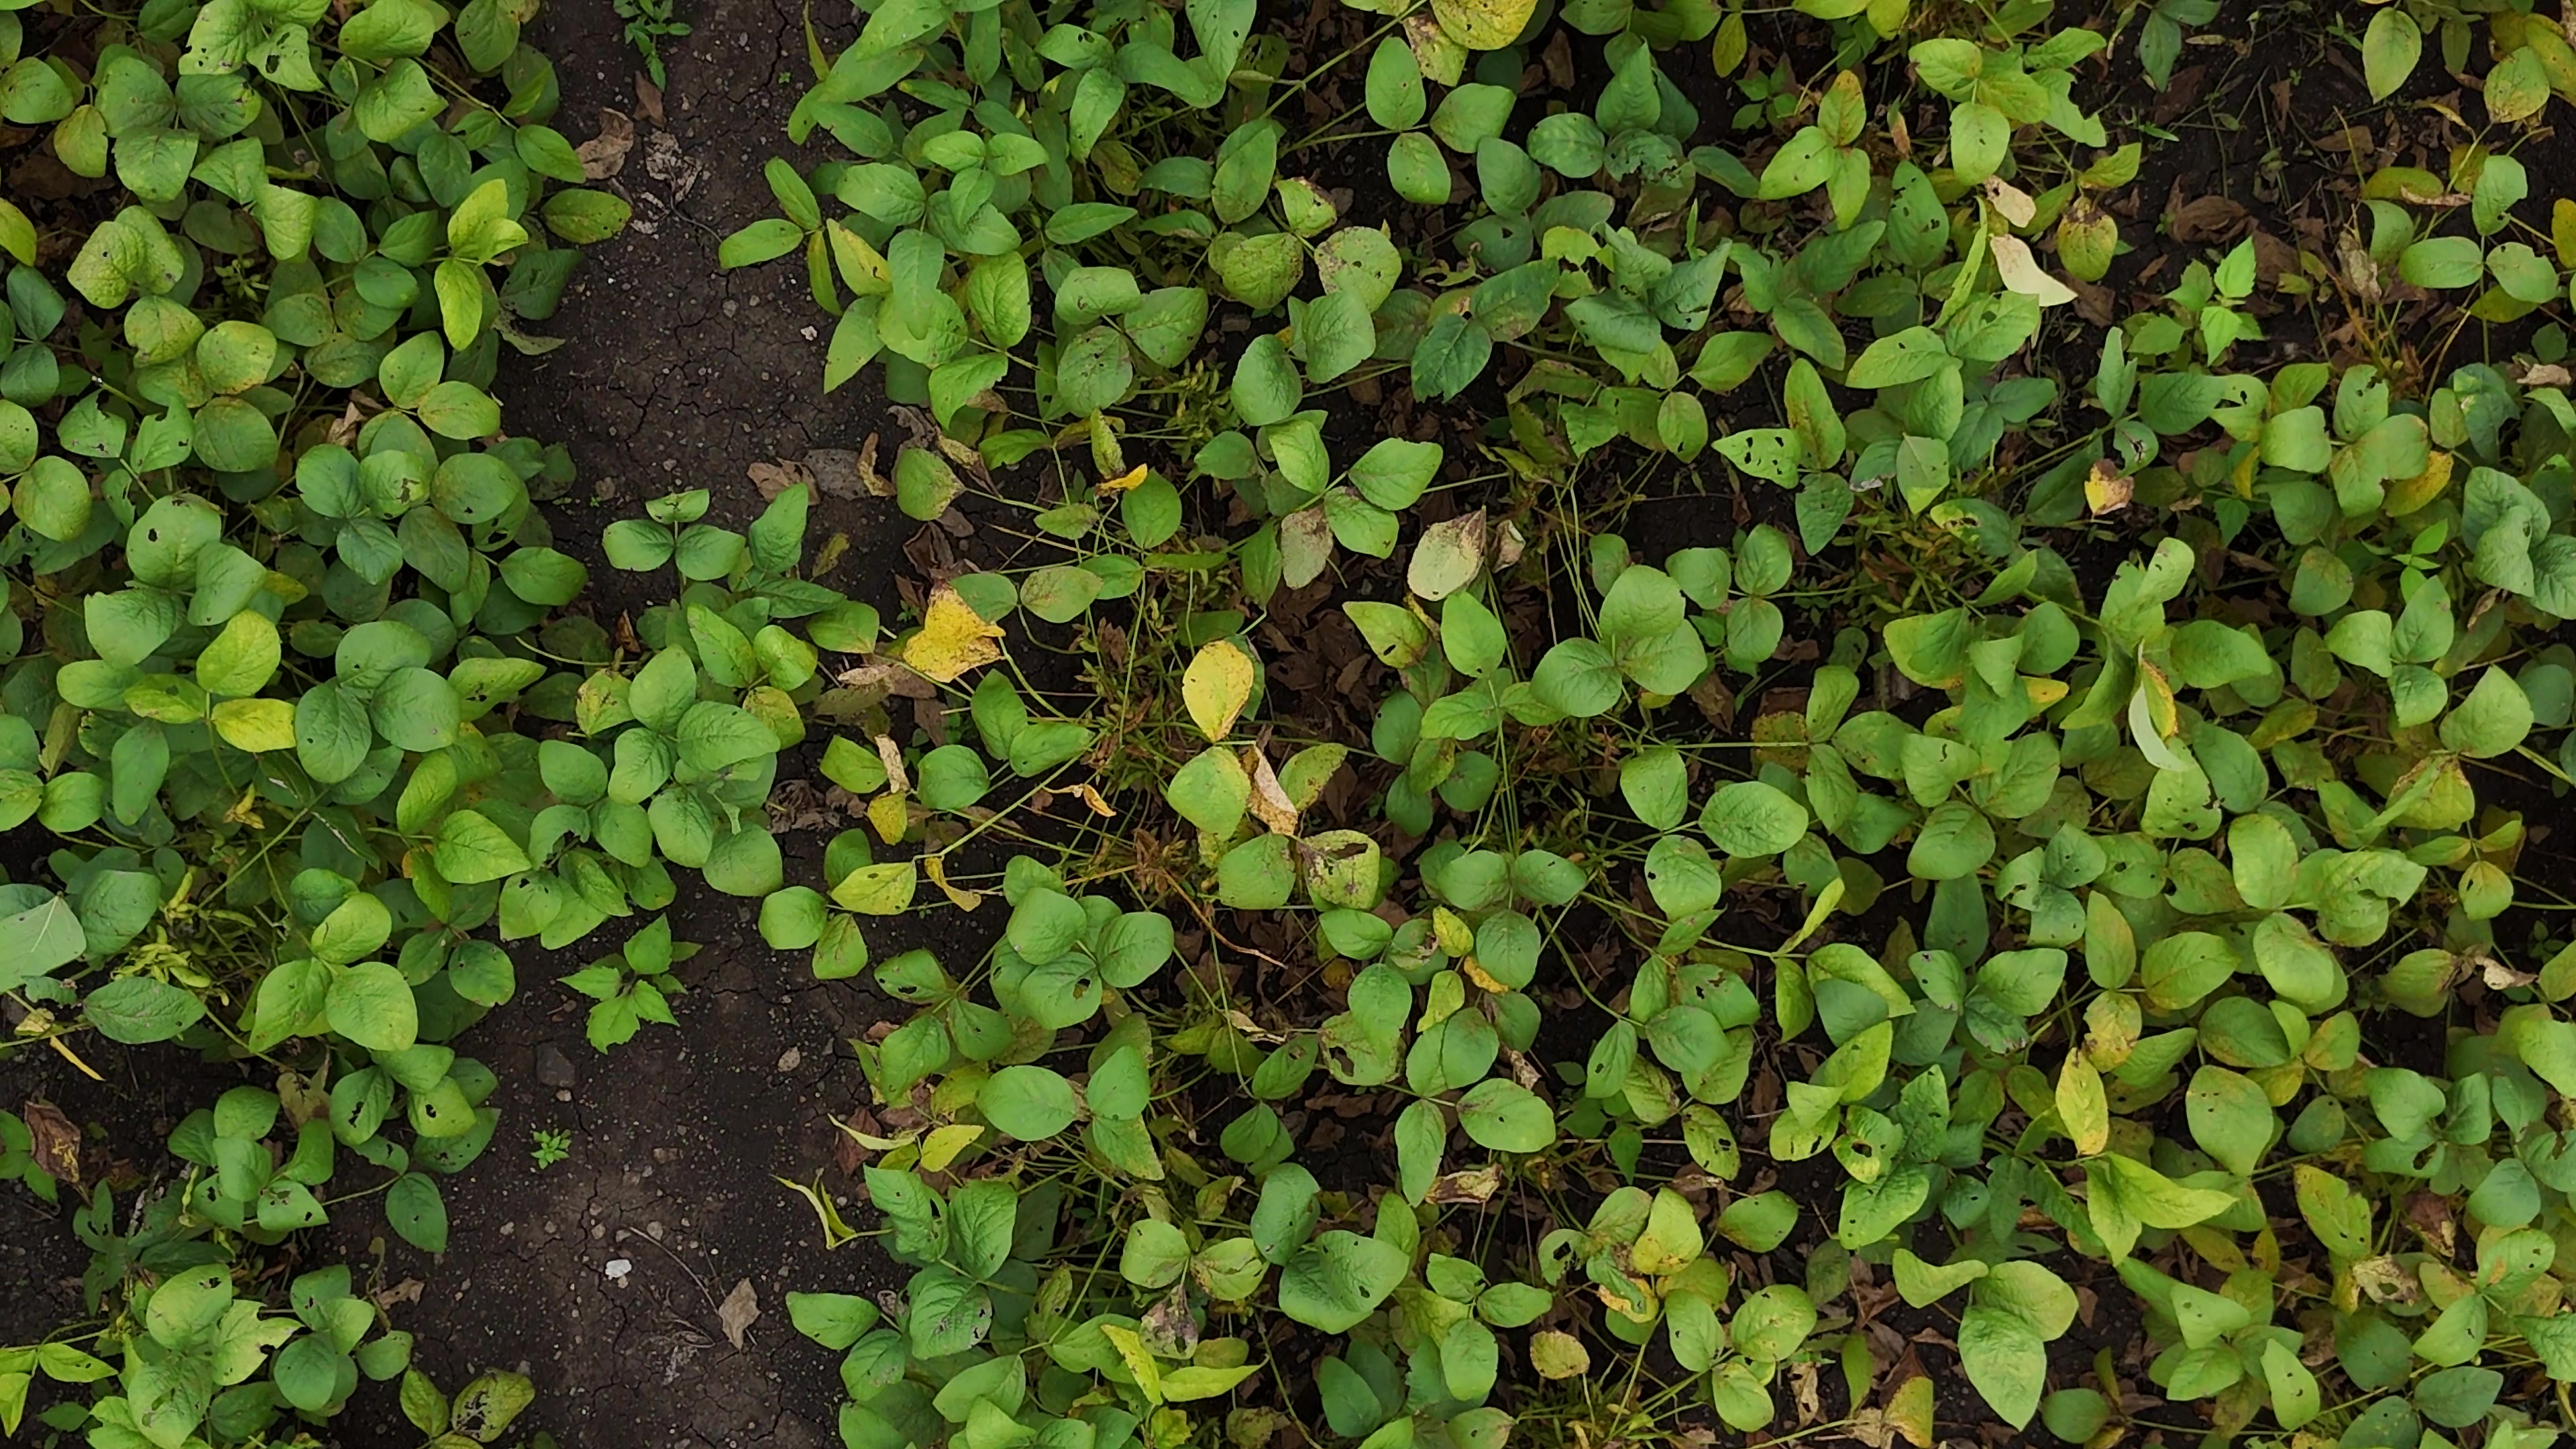
Label: Rust